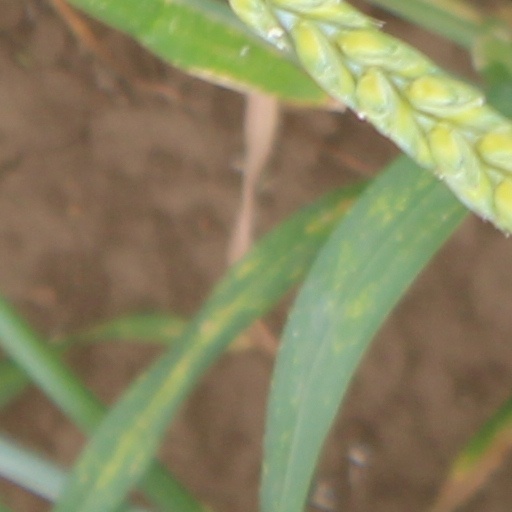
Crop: wheat